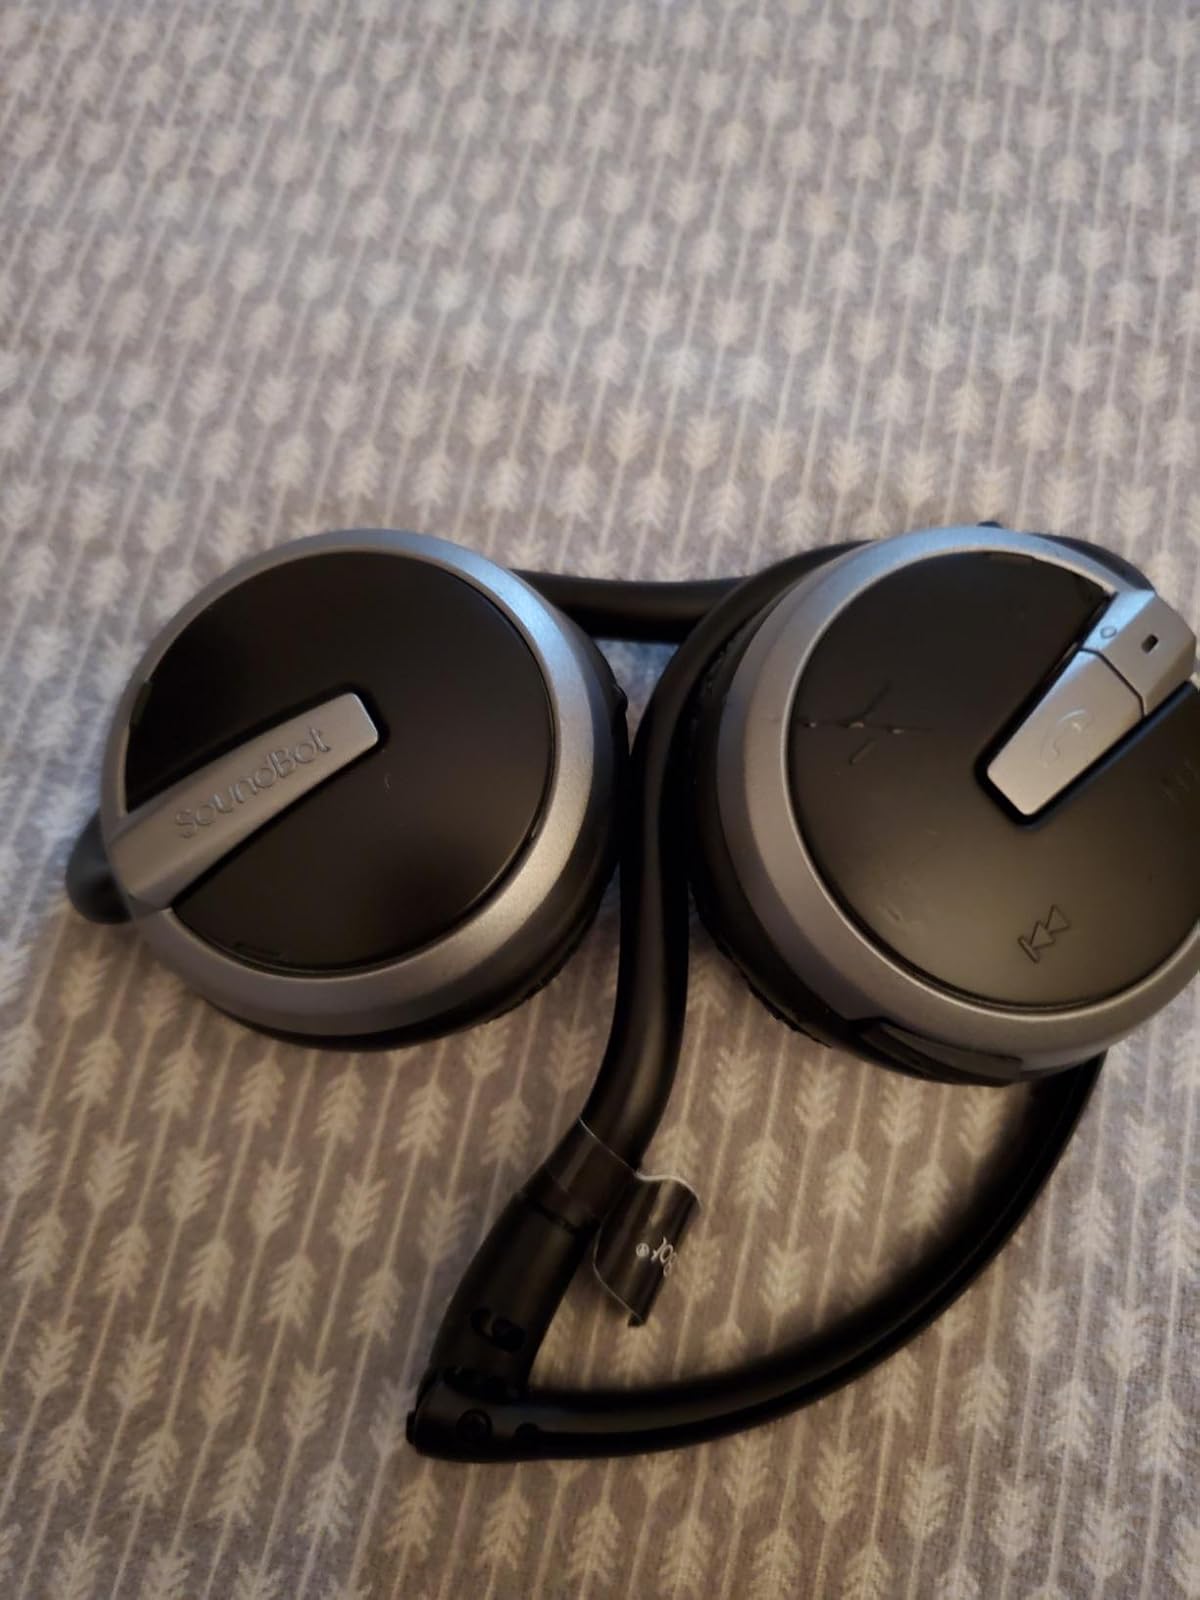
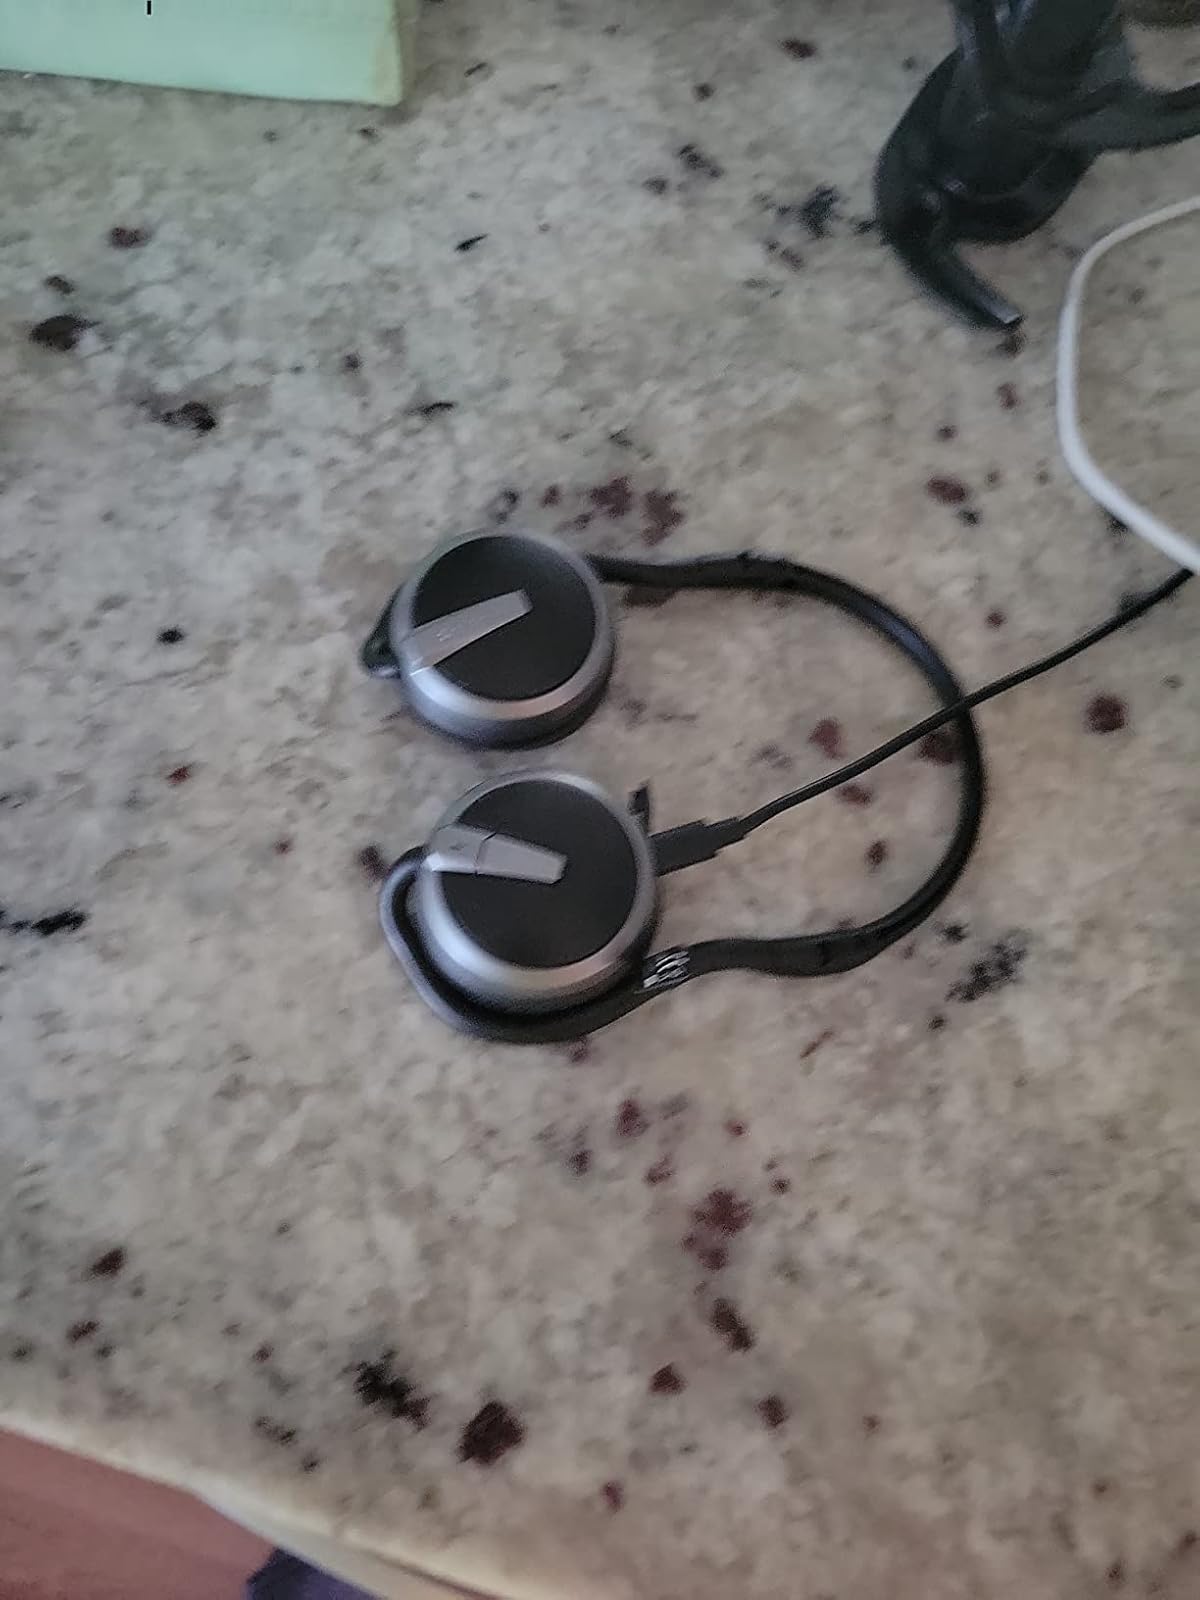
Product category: headphones
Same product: yes